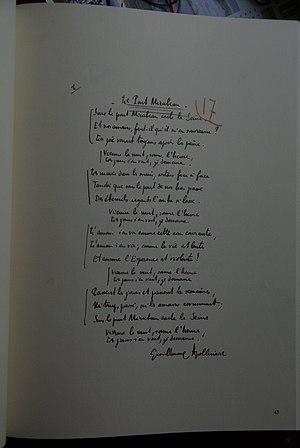
manuscrit de Sous le pont Mirabeau (avec la ponctuation
Le Pont Mirabeau est un poème du poète français Guillaume Apollinaire paru dans le dernier numéro de la revue Les Soirées de Paris en février 1912 puis repris en 1913 dans son recueil Alcools, où il figure en deuxième position entre Zone et La Chanson du mal-aimé. Il traite de la disparition de l'amour avec le passage du temps, dont la métaphore est l'écoulement de la Seine sous le pont Mirabeau, à Paris. Une plaque sur ce dernier reprend aujourd'hui les premiers vers du poème.